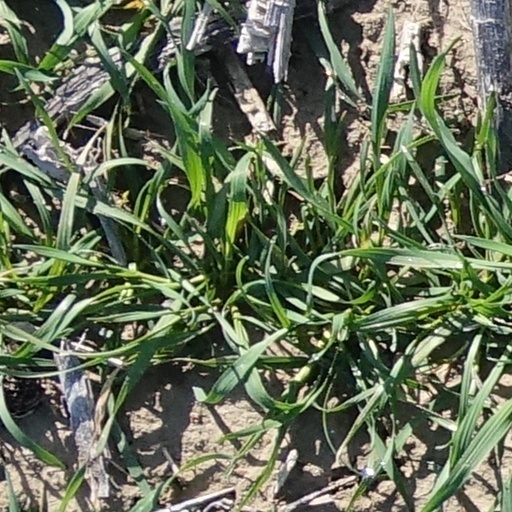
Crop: wheat